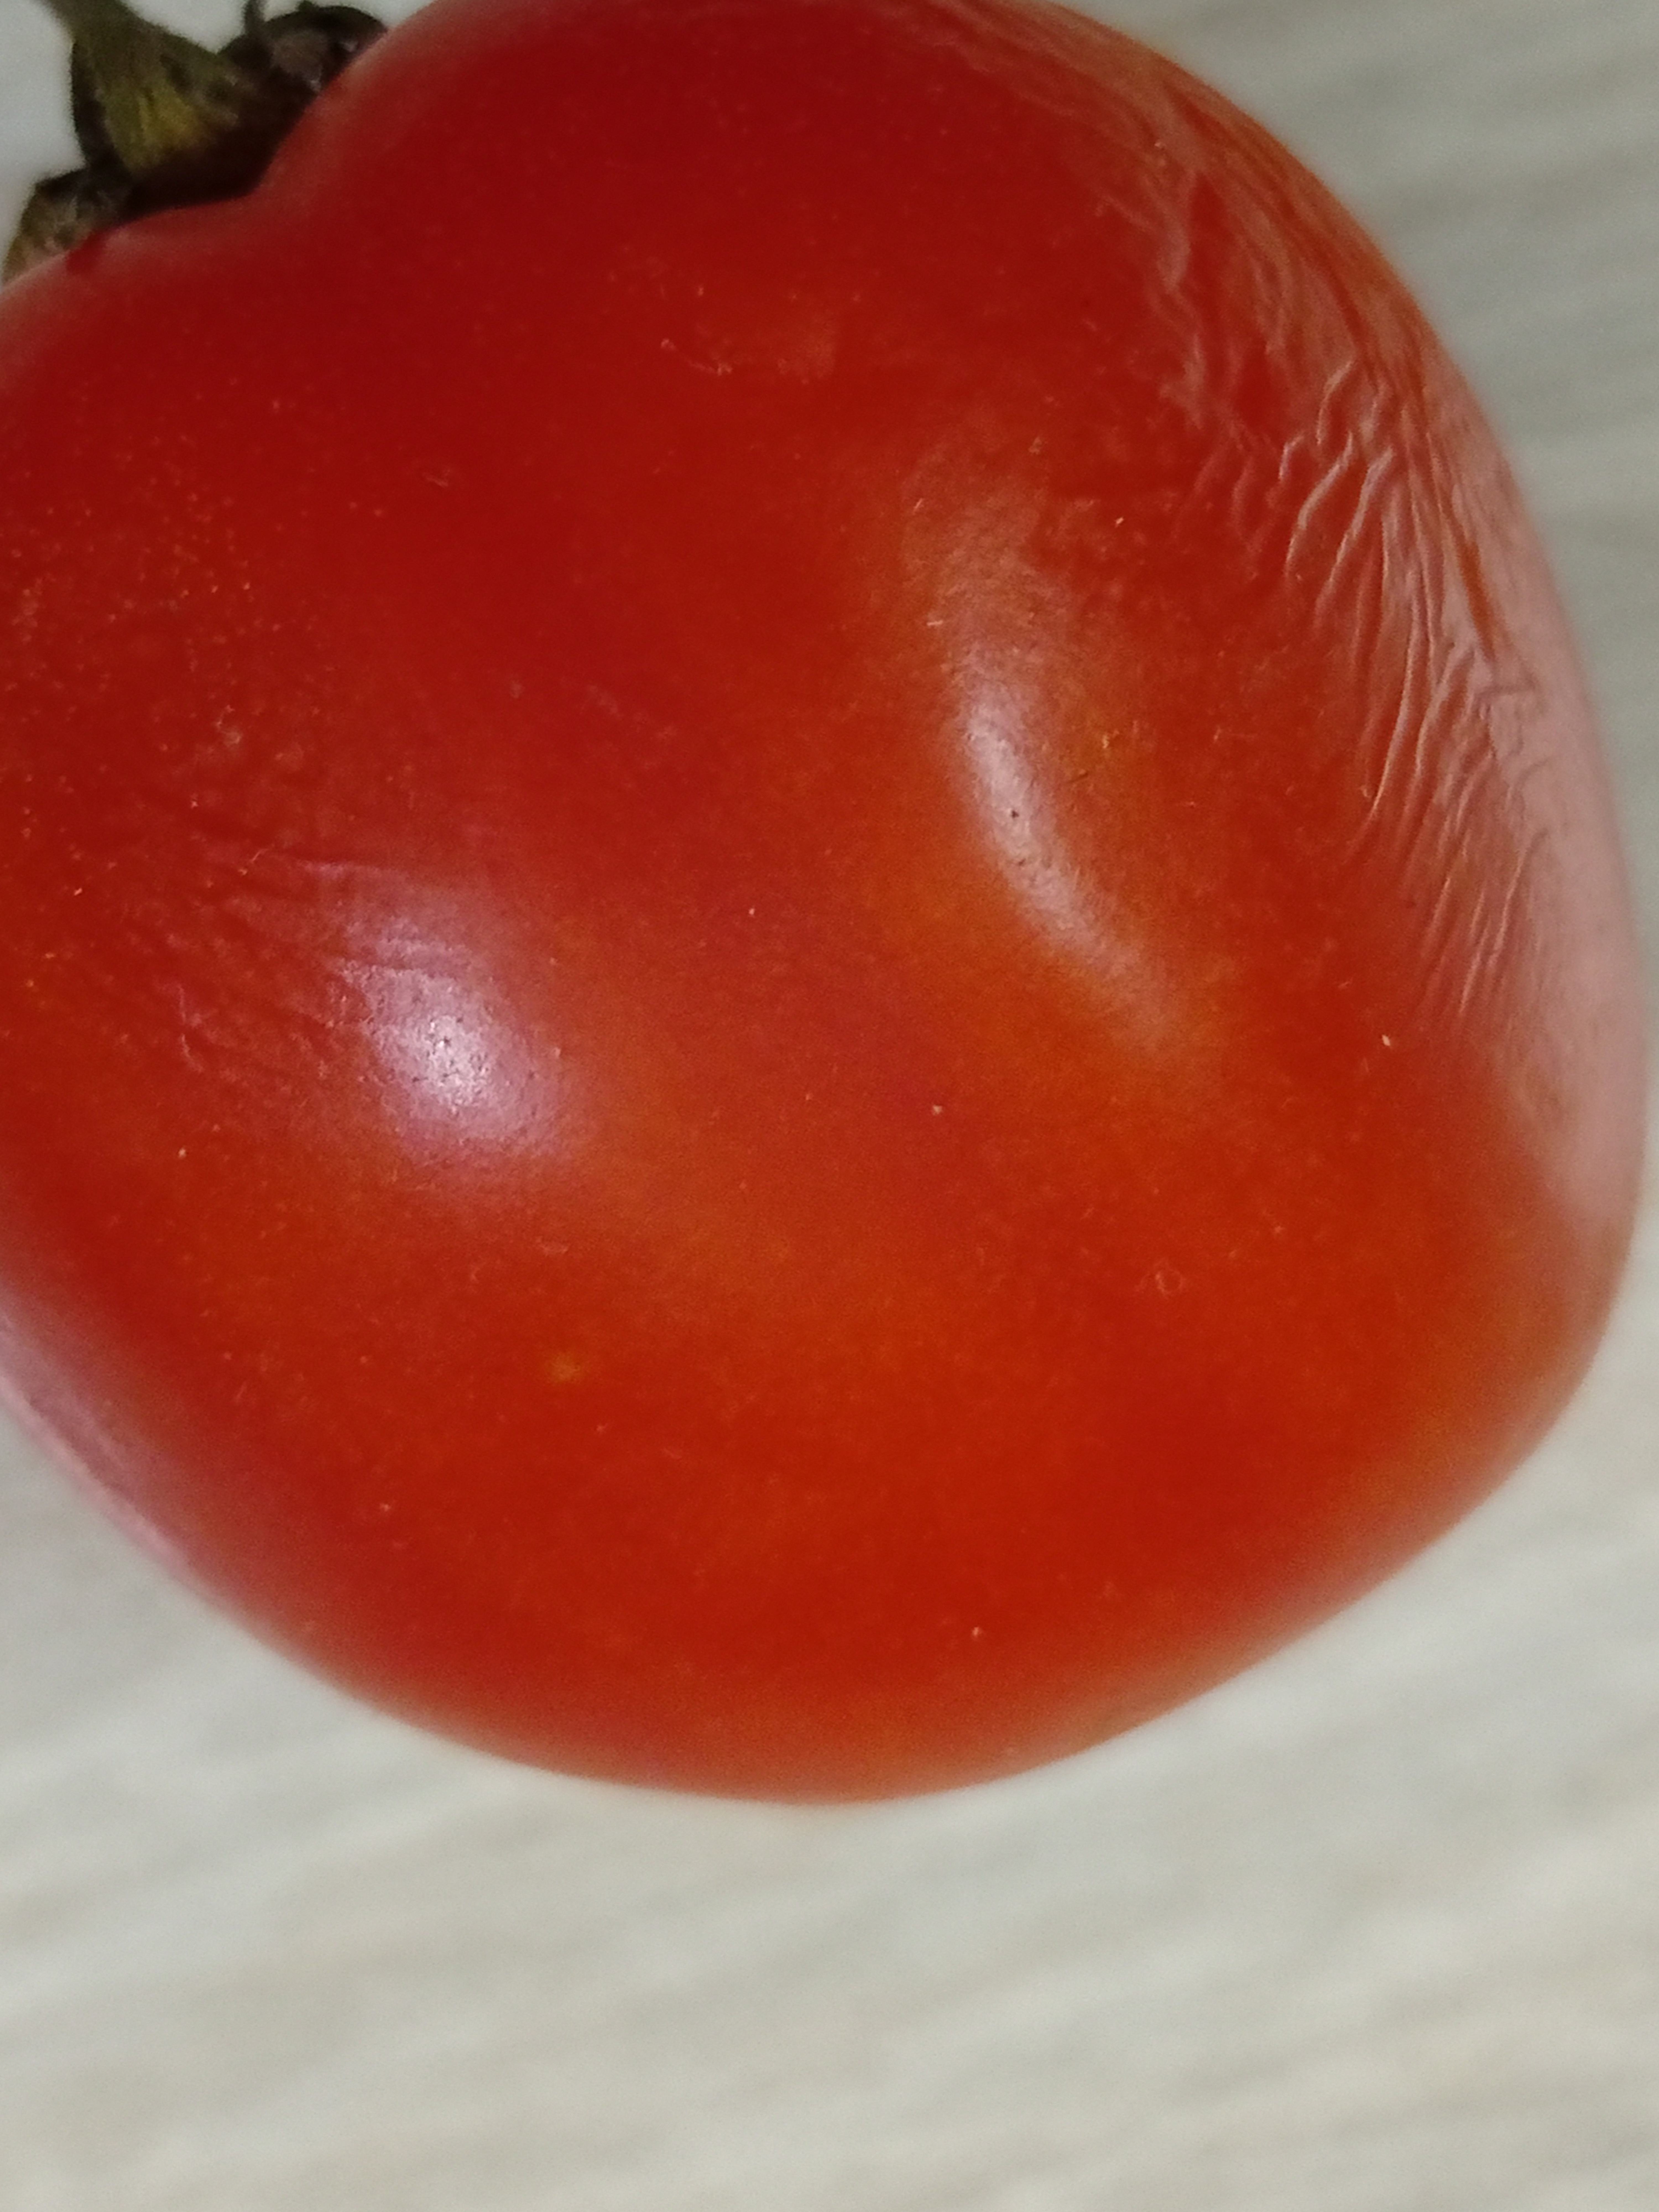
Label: Fresh